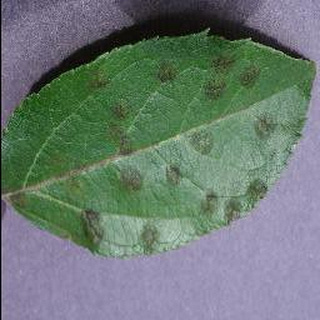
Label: apple_apple_scab